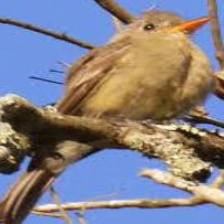
Species: GREATER PEWEE
Scientific name: CONTOPUS PERTINAX